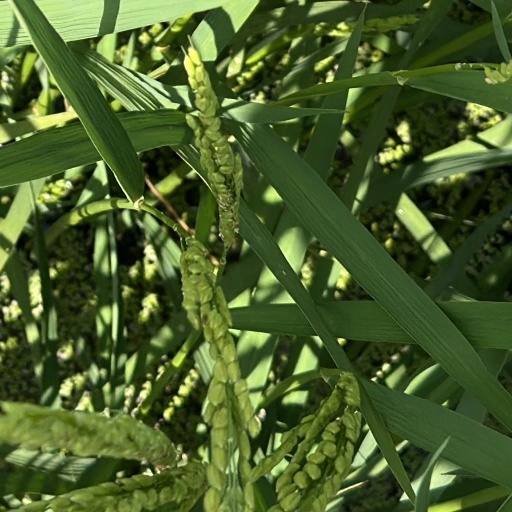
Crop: rice